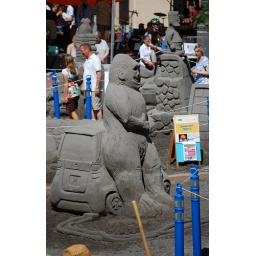
Downtown Portland...sand teams and architects transform over 450 tons of sand and 4,500 gallons of water into magnificent sand sculptures!